Royal Mews

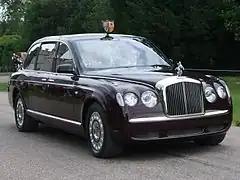
A 2002 Bentley State Limousine.

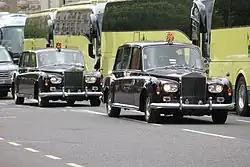
Rolls-Royce Phantom VI limousines from 1986 (left) and 1978 (right).

In less regular use is Queen Victoria's state sledge, one of a number of royal sleighs in the Mews.